Stormers

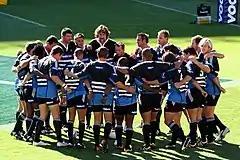
The Stormers playing in 2006

The Stormers squad for the 2025–26 United Rugby Championship is.